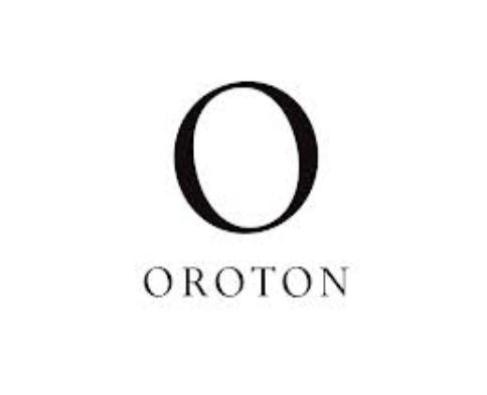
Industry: Clothes